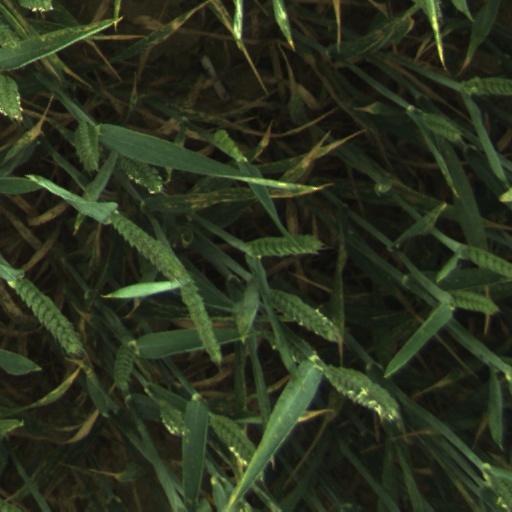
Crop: wheat